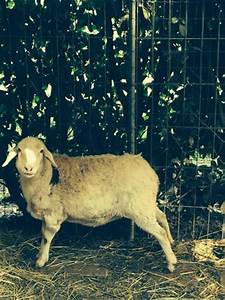
Label: sheep